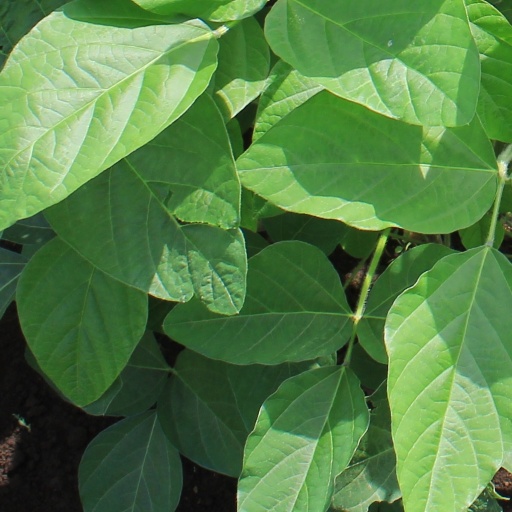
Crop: soybean